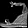
Label: Sandal